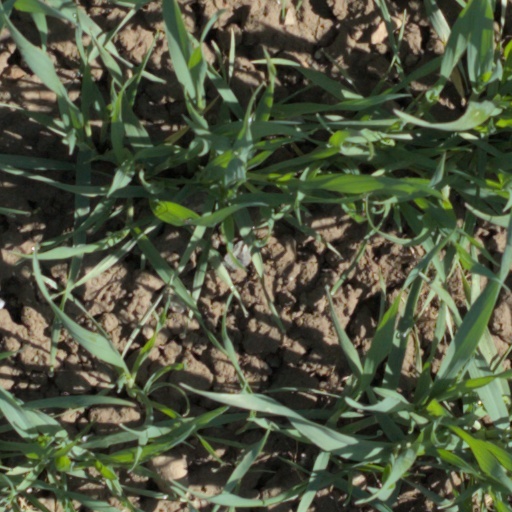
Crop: wheat